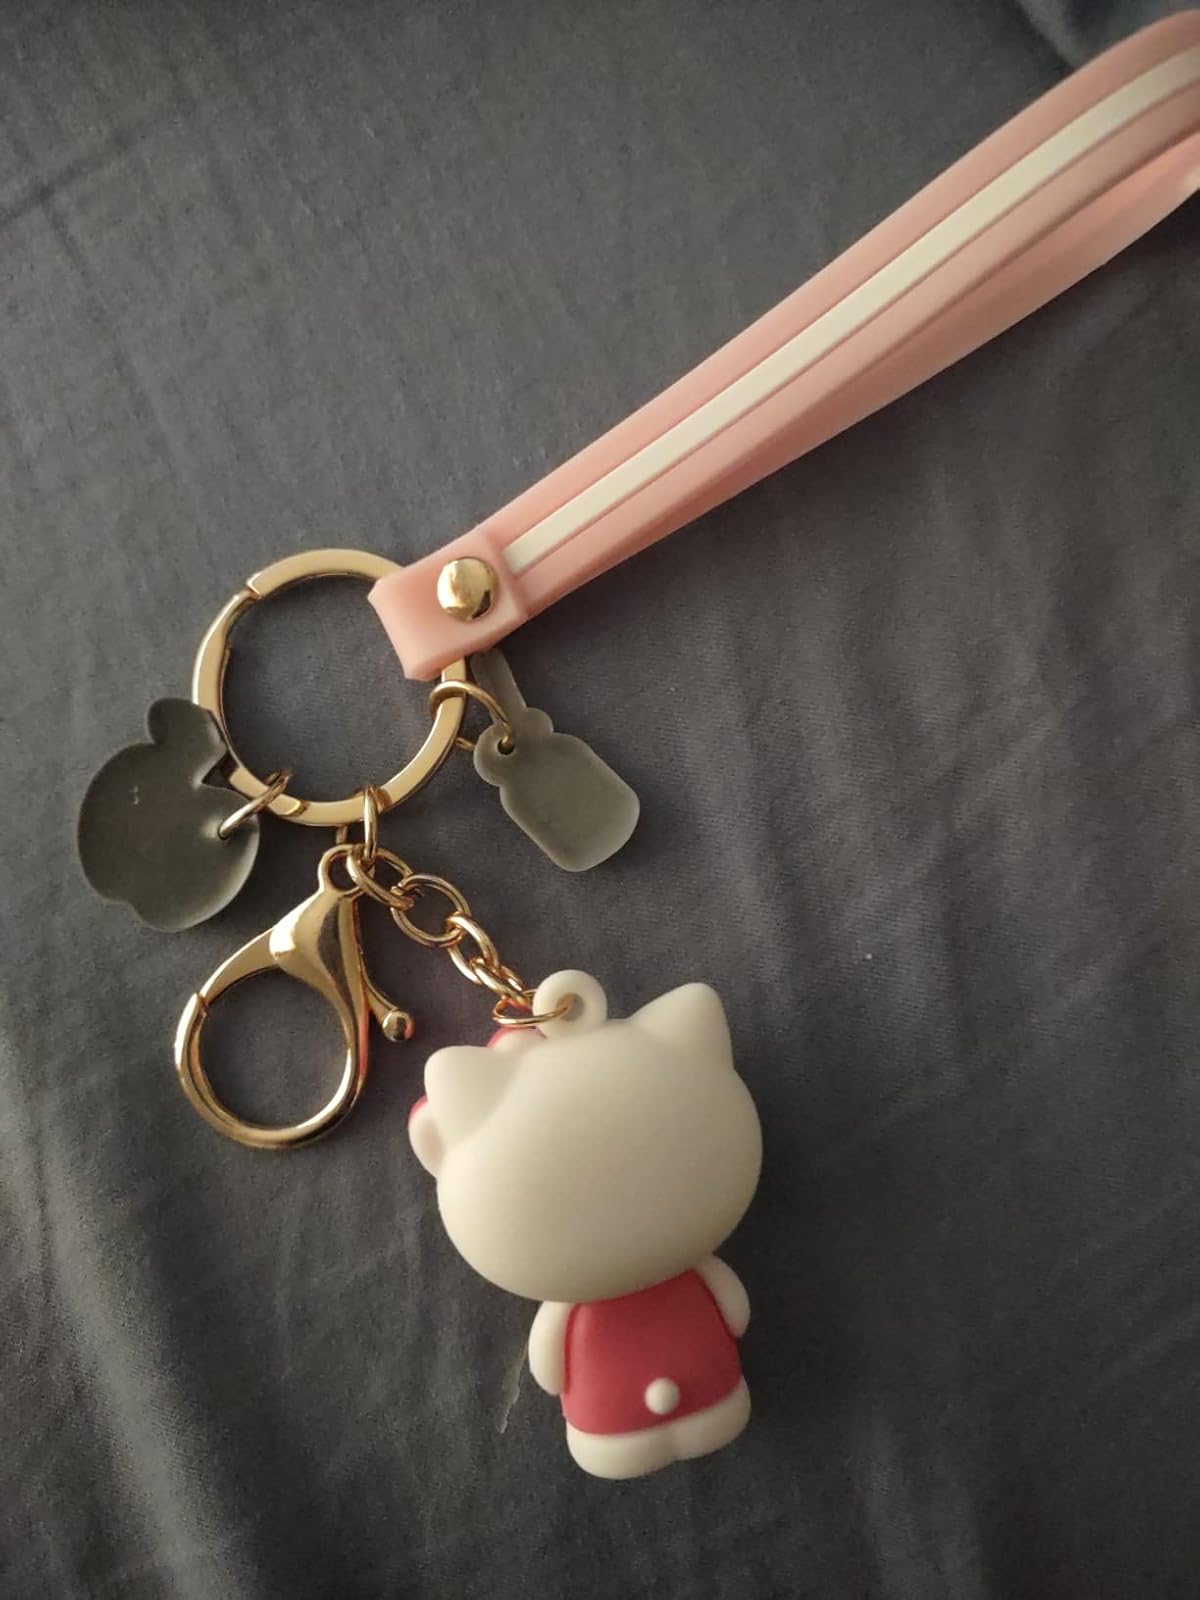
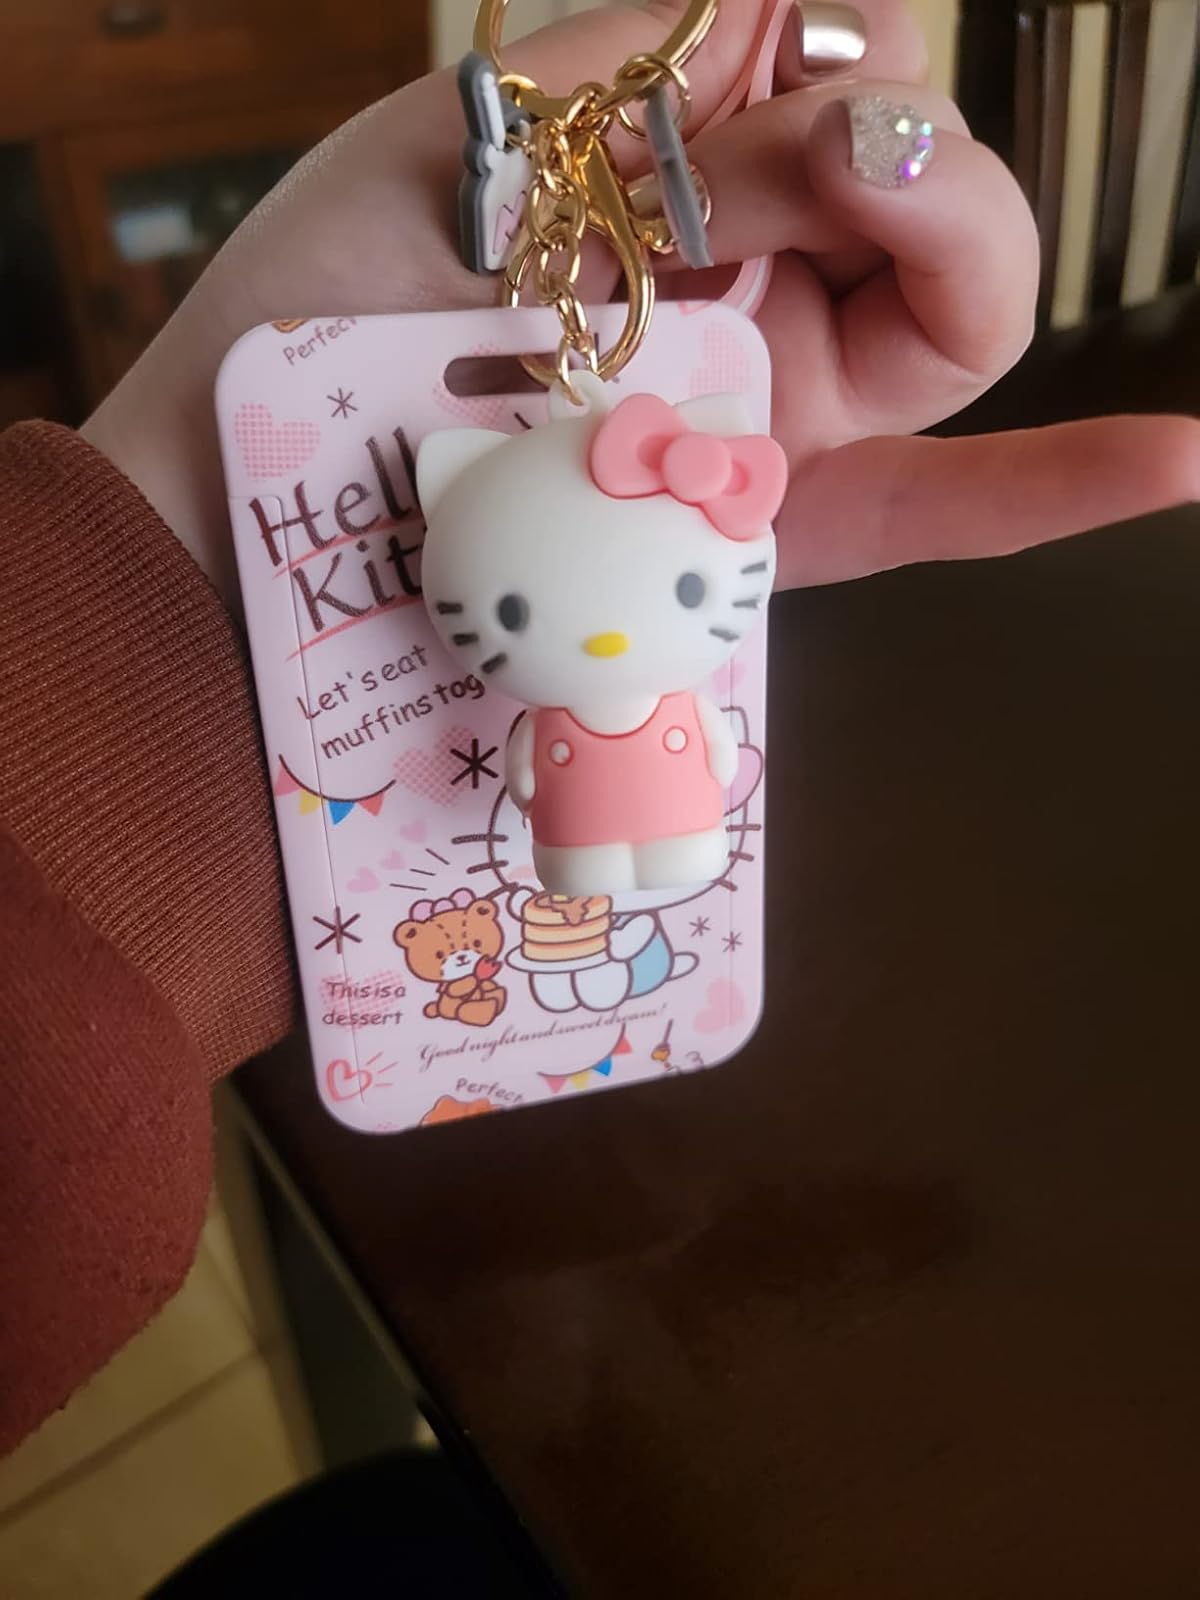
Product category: accessories_keychain
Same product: no